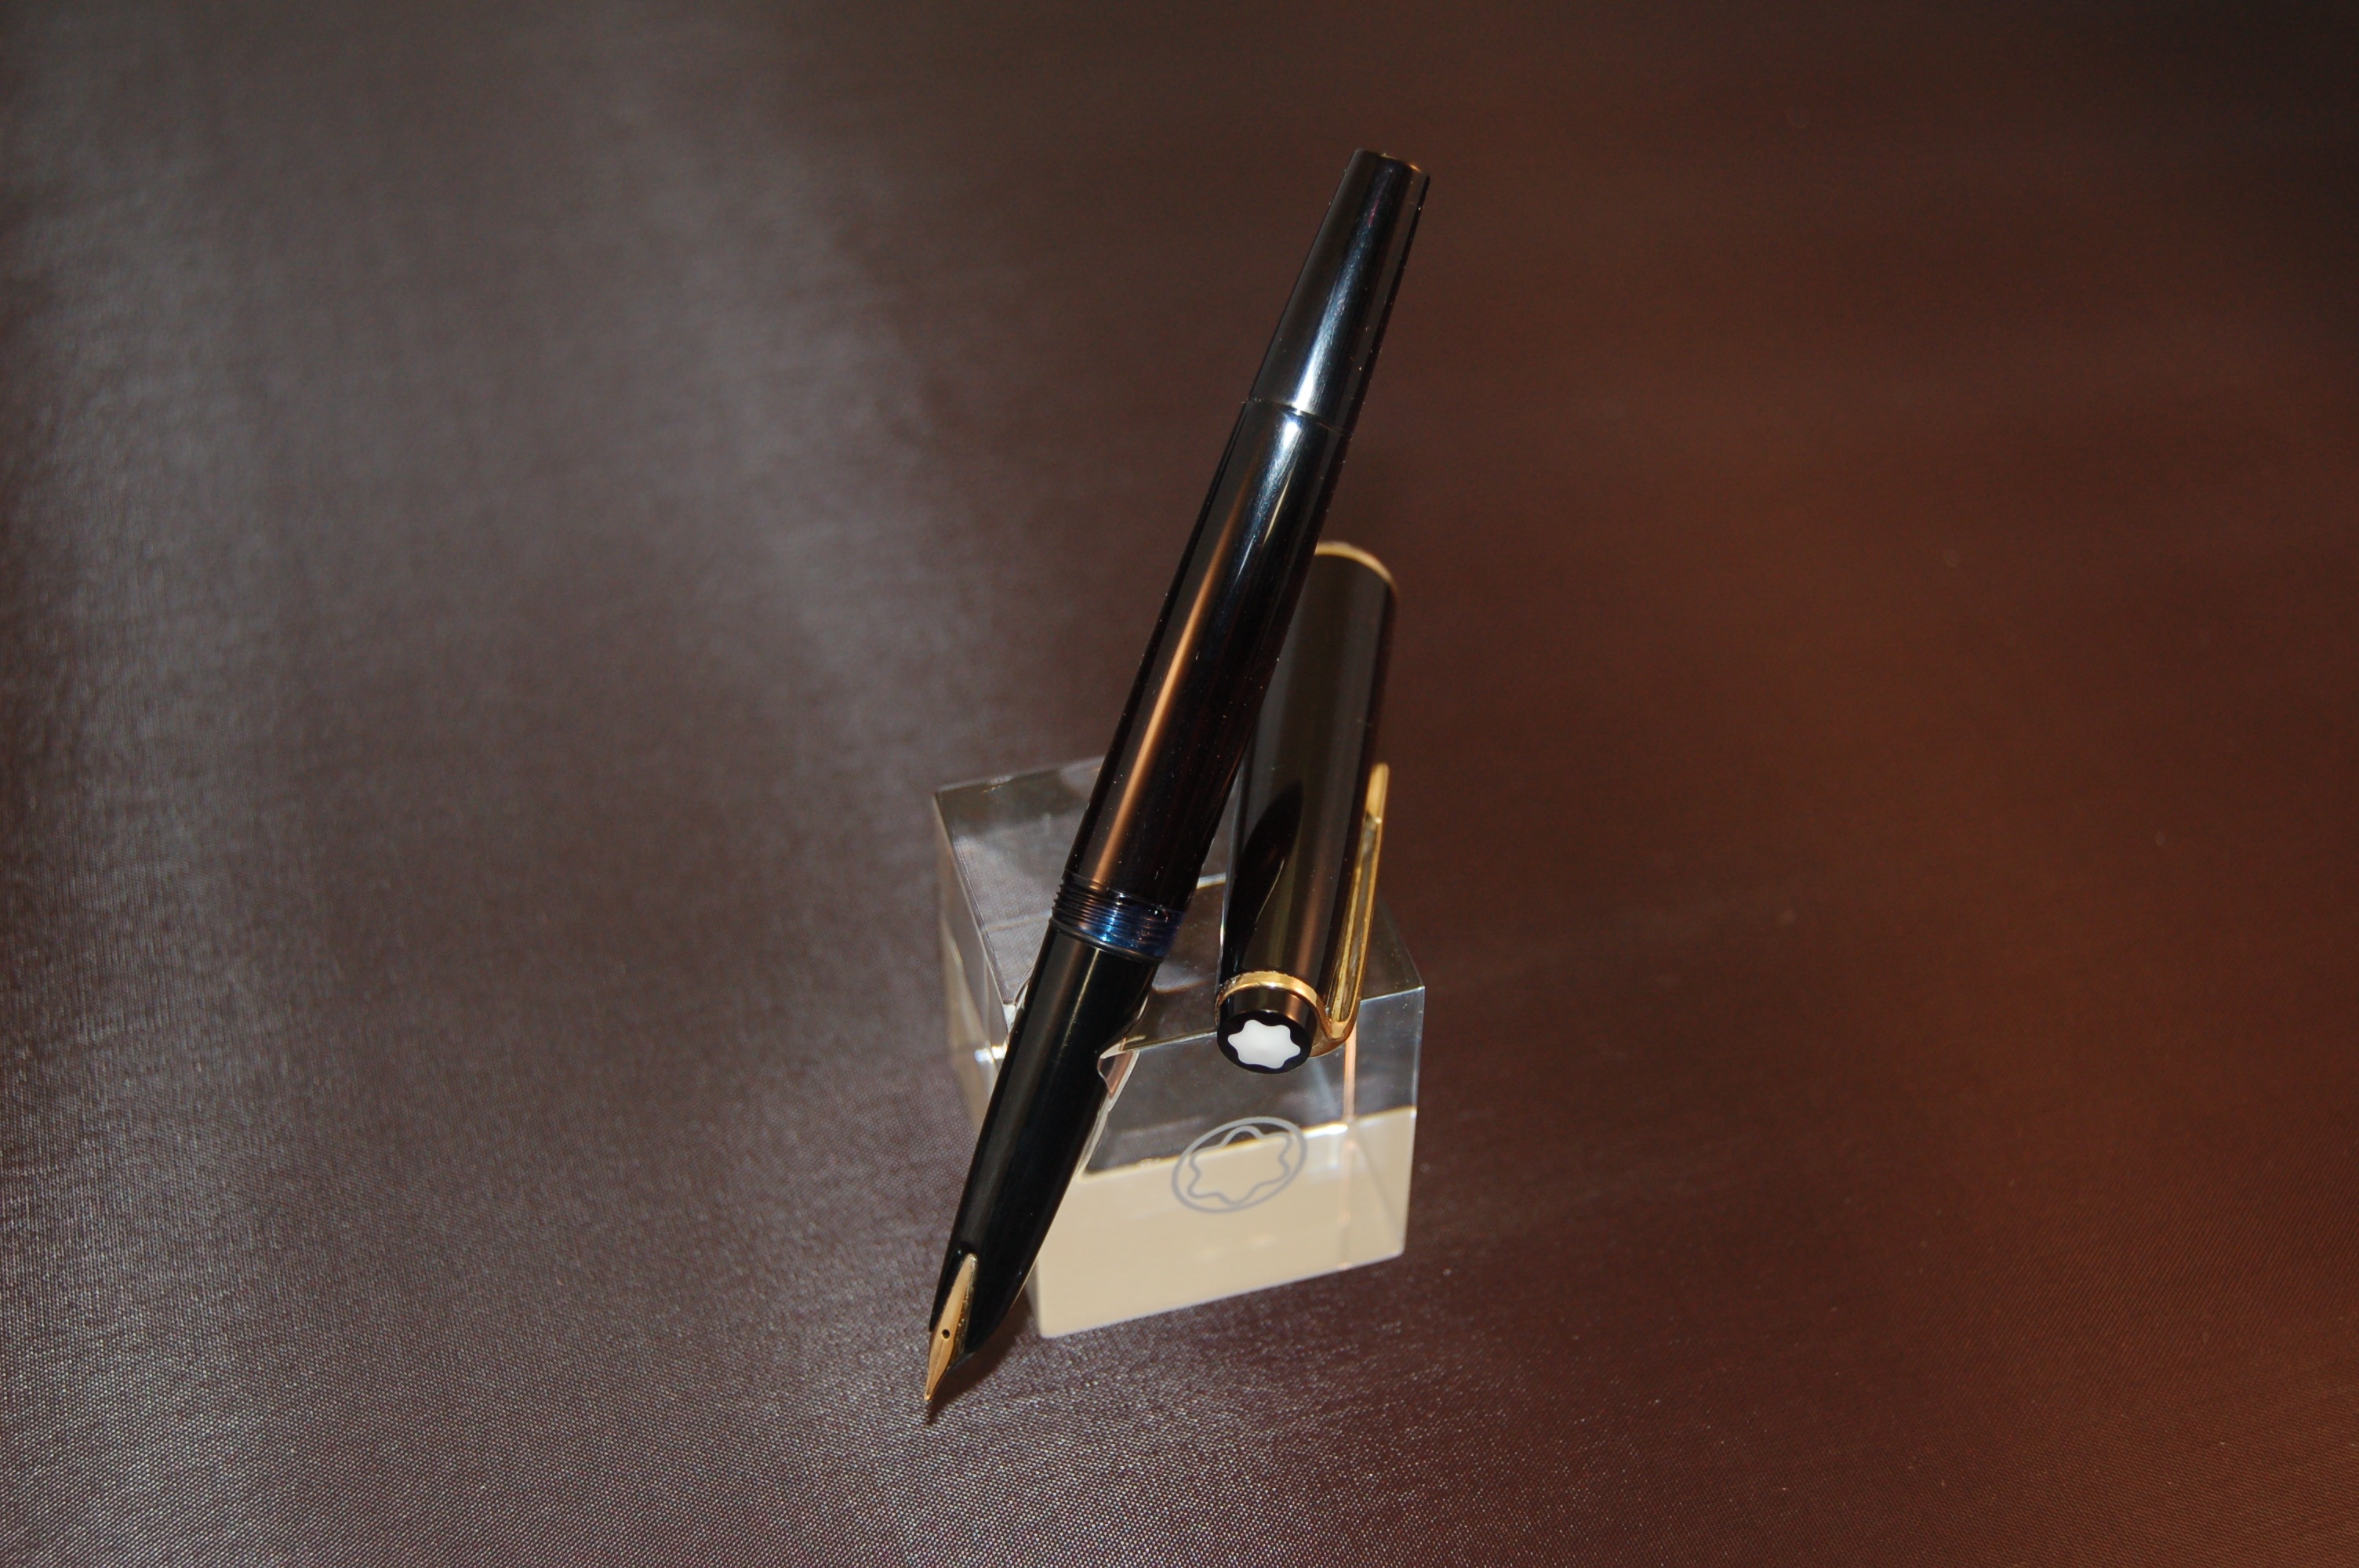
writing, vintage, pen, lighting, weapon, ink, write, fountain pen, product, gold, author